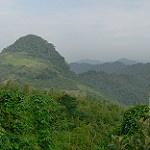
Scene: Outdoor